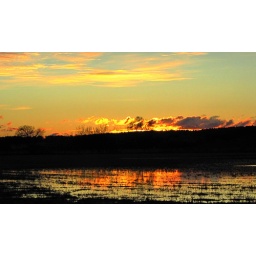
The sun setting in sky looks like fire in the water